Sky position (RA, Dec in degrees): 173.45, 24.222
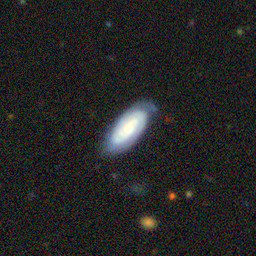
Galaxy morphology: Unbarred Tight Spiral Galaxies